Section formula

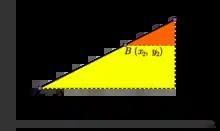
External division with section formula

The midpoint of a line segment divides it internally in the ratio formula_20. Applying the Section formula for internal division: